List of birds of Guatemala

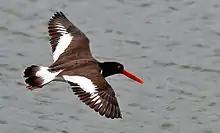
American oystercatcher

Order: CharadriiformesFamily: Haematopodidae